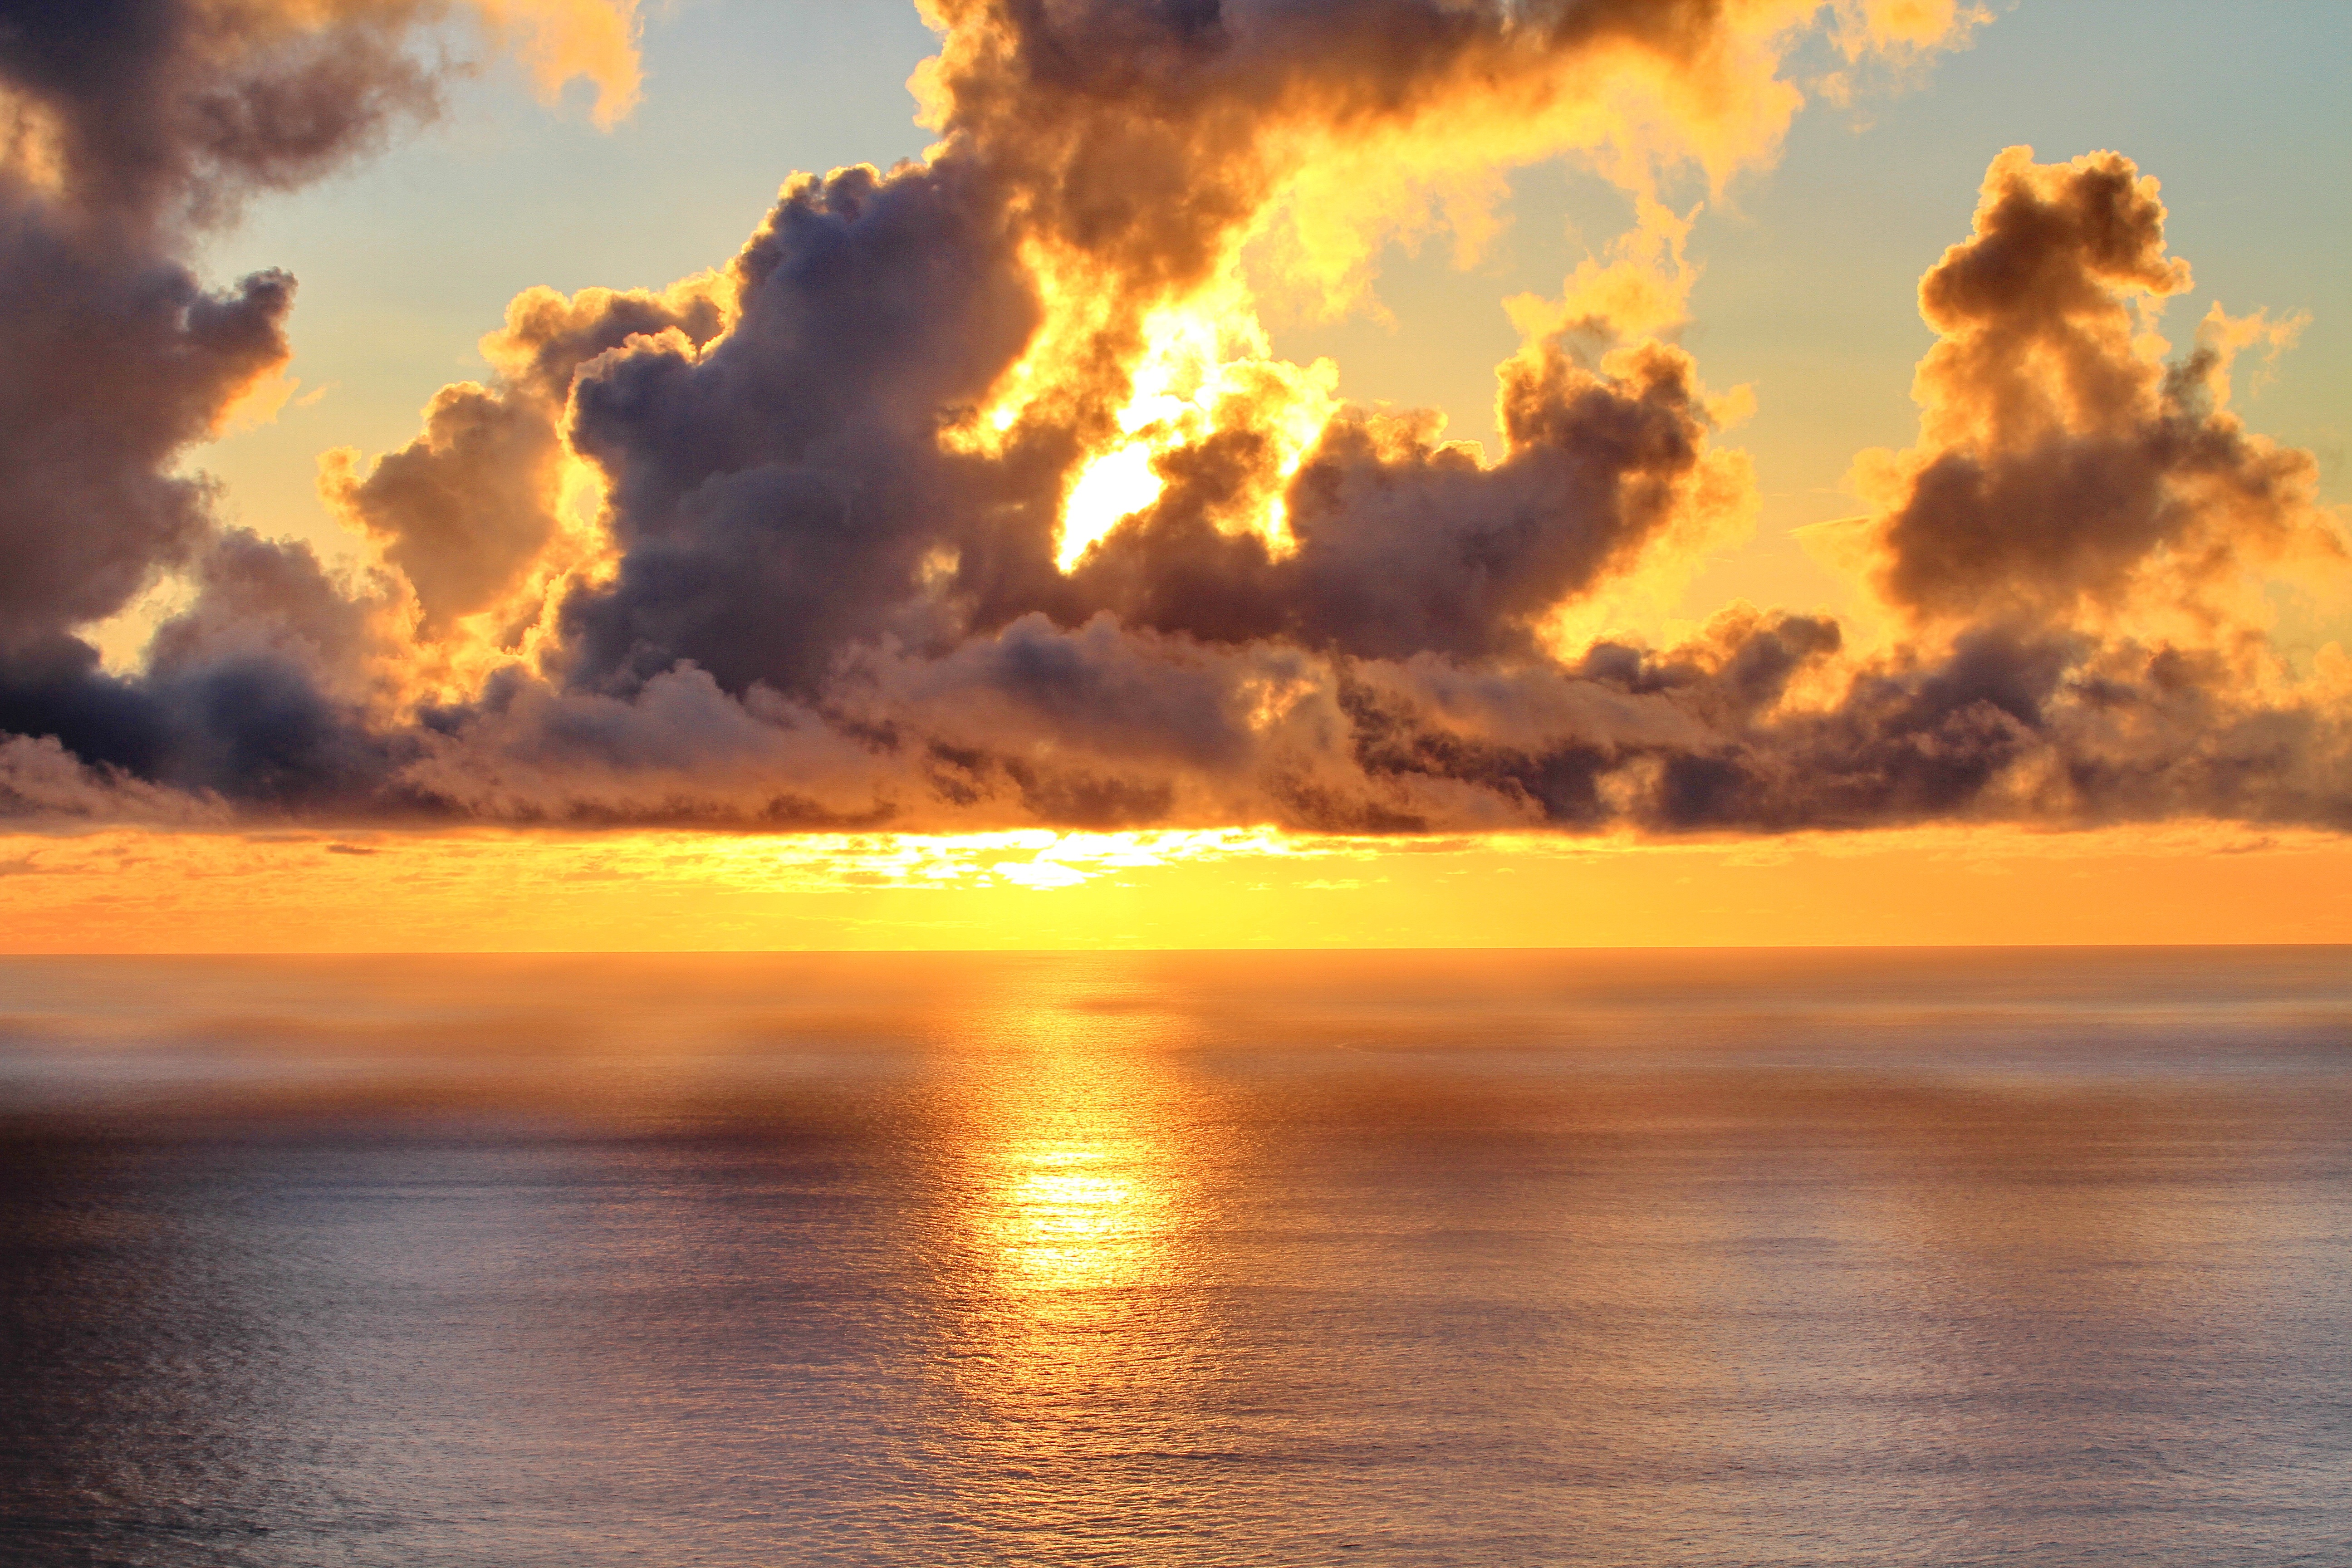
beach, landscape, sea, coast, ocean, horizon, cloud, sky, sun, sunrise, sunset, sunlight, morning, shore, wave, dawn, atmosphere, dusk, evening, reflection, heaven, island, brand, clouds, colors, mountains, afterglow, la palma, meteorological phenomenon, wind wave